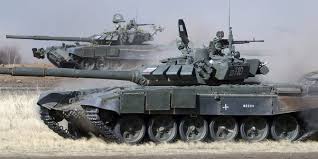
Label: Tank